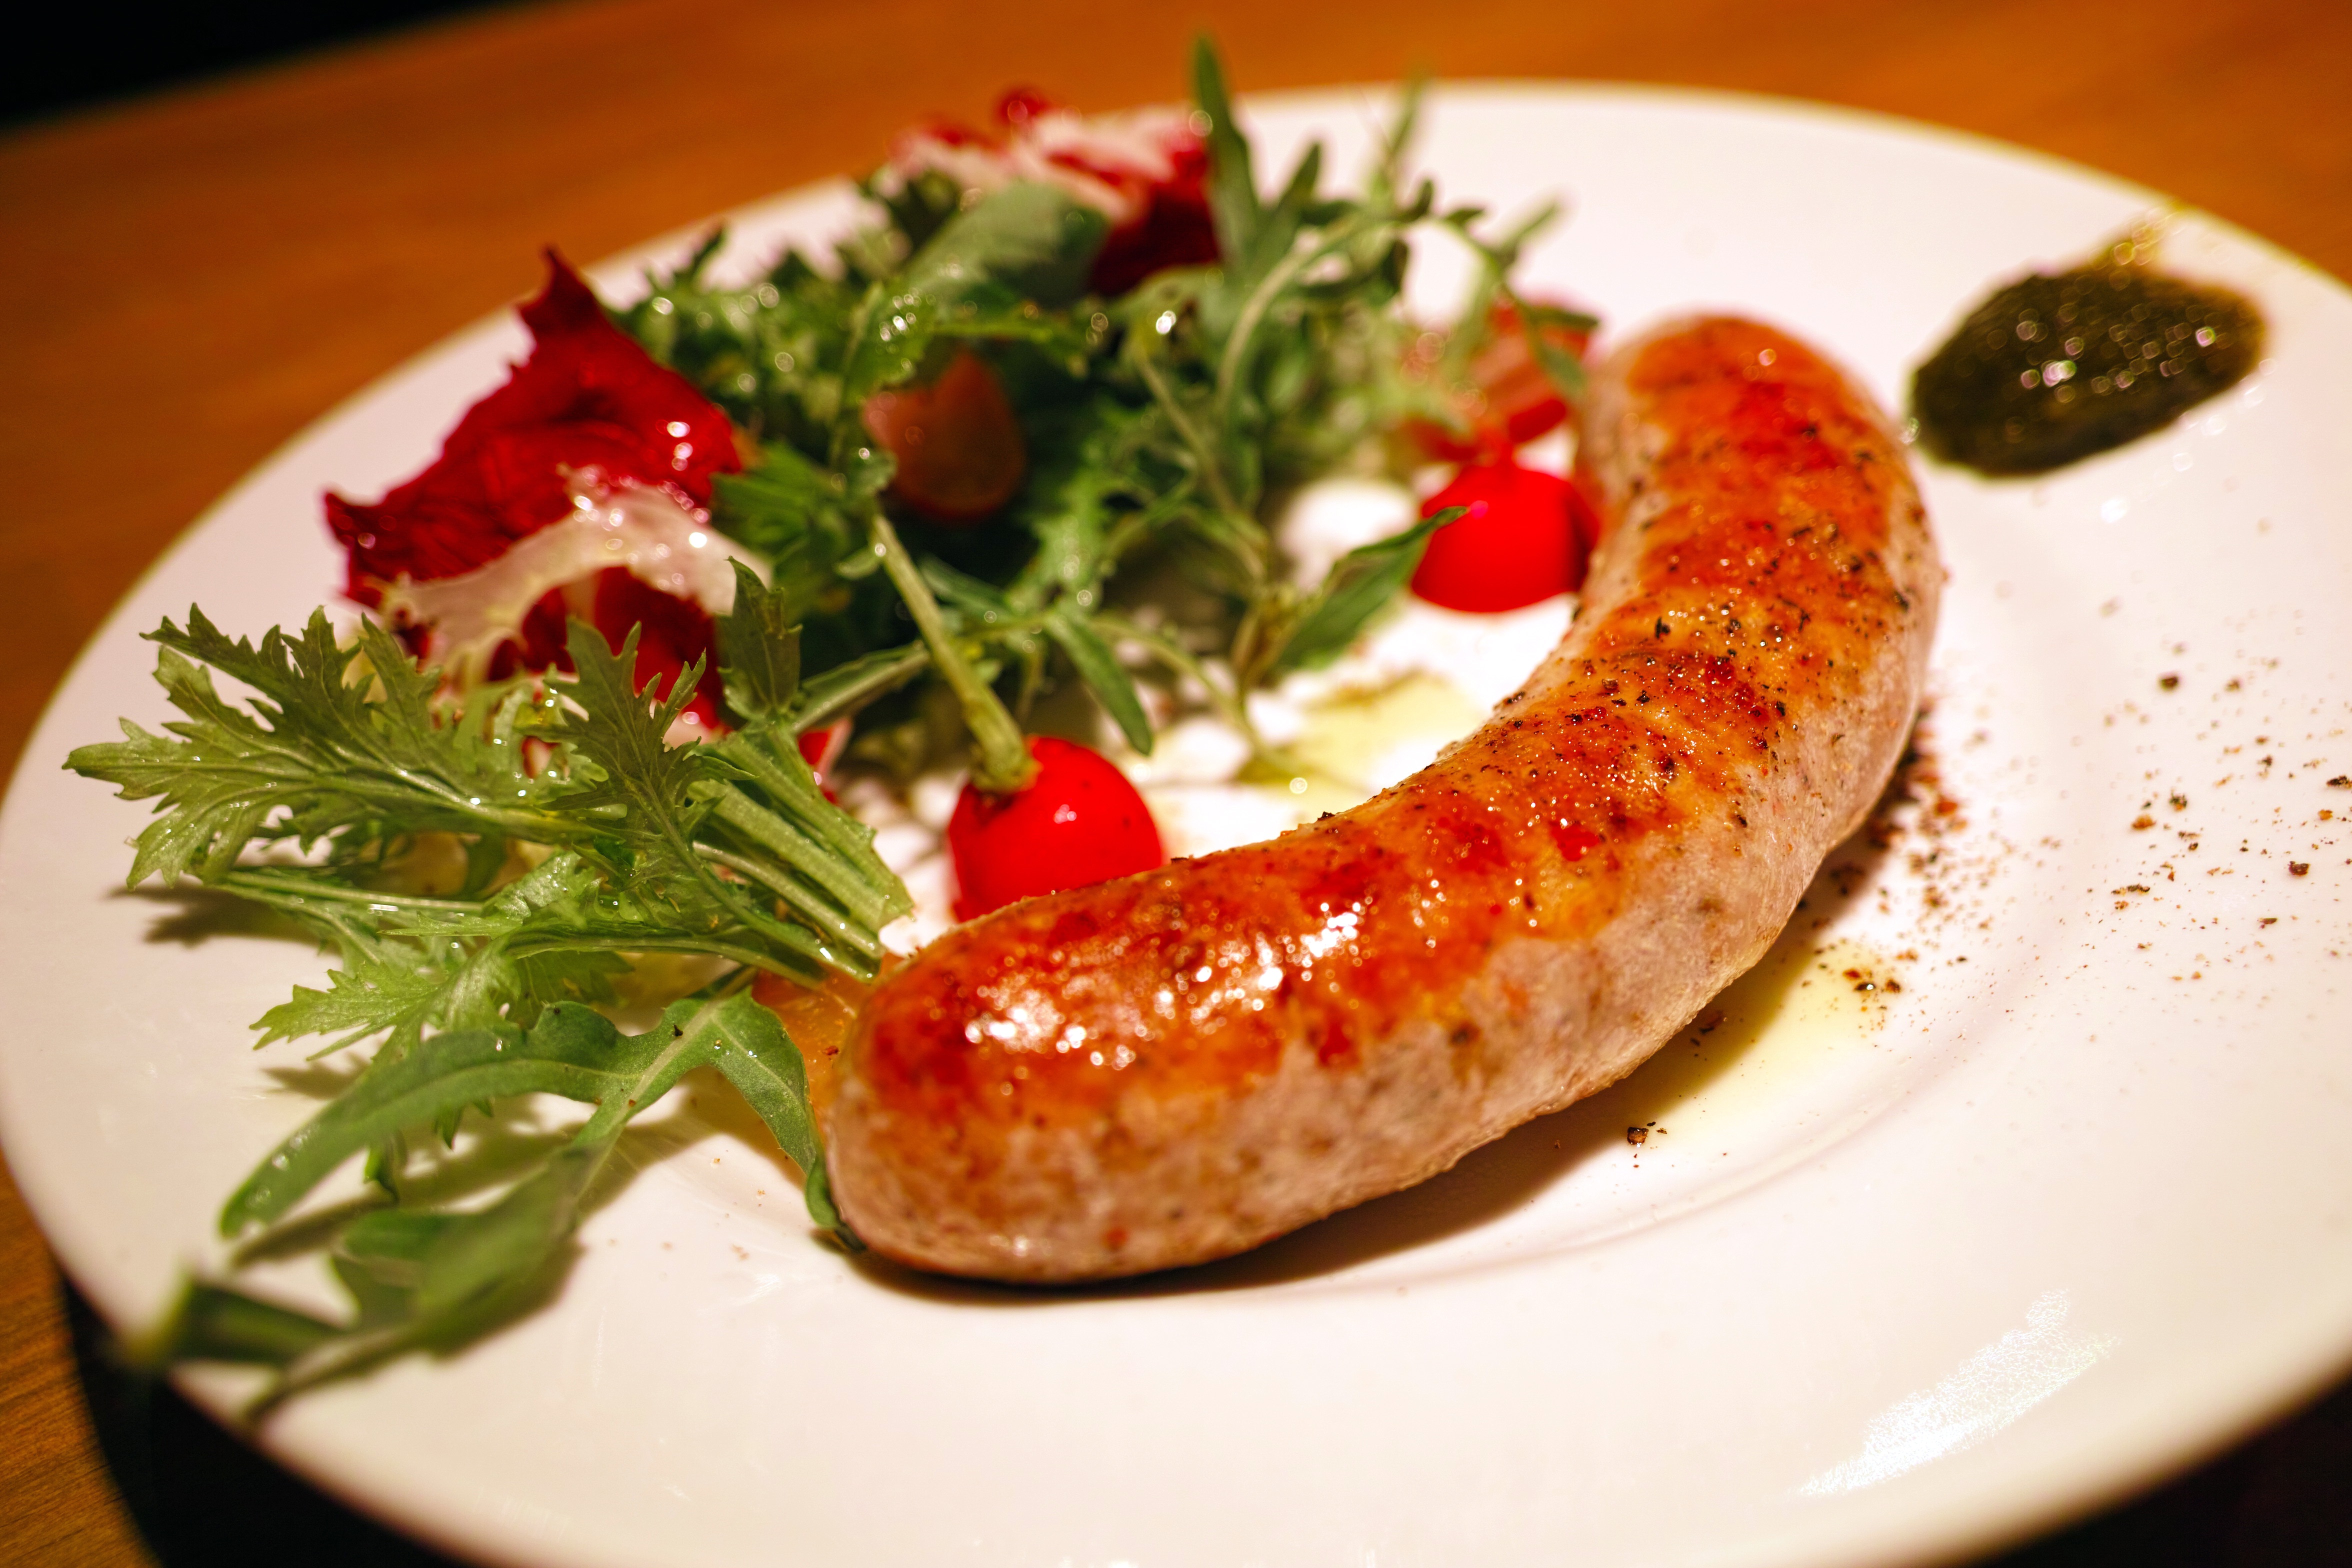
restaurant, dish, meal, food, produce, breakfast, meat, cuisine, sausage, hors d oeuvre, salsiccia